Péter Medgyessy

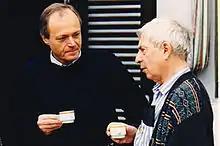
Medgyessy and Péter Bacsó in 1994, Balatonszárszó

Between 1987 and 1990, Medgyessy was Deputy Prime Minister for Economic Affairs in the Grósz and Miklós Németh cabinets. He brought the law of new capitalist-style tax system to the National Assembly of Hungary. Besides the ministerial position, Medgyessy was also elected a member of the Central Committee of the Hungarian Socialist Workers' Party. After the dissolution of the ruling communist state party in October 1989, he did not join the newly-founded successor organization, the Hungarian Socialist Party (MSZP).